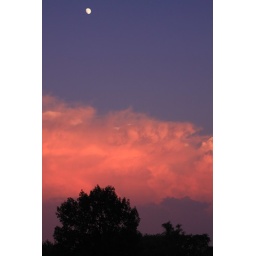
Nice moon and pink clouds against purple sky